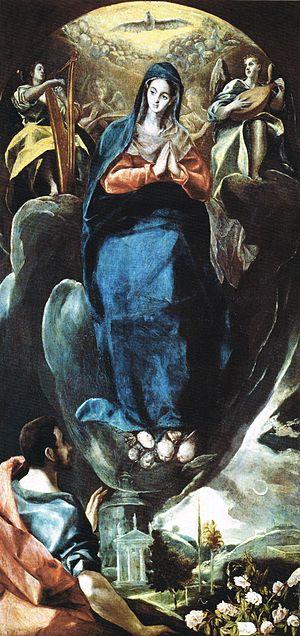
L'Immaculée Conception vue par saint Jean l'Évangéliste est une peinture à l'huile sur toile réalisée vers 1585 par Le Greco. Ce dernier s'est installé définitivement à Tolède en 1577 après des séjours à Venise et à Rome. Cette œuvre maniériste magistrale se trouve au musée Santa Cruz de Tolède. Elle mesure 236 × 117 cm et est signée en grec en bas à droite.